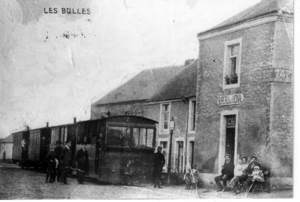
Voyageurs attendant le tram à Les Bulles au début 1900 sur la ligne vicinal Sainte-Cécile - Marbehan. (Chiny, Belgique)